1996 BPR 4 Hours of Silverstone

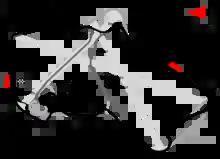
Map of the Silverstone Circuit (1996)

The 1996 BPR 4 Hours of Silverstone was the fourth race of the 1996 BPR Global GT Series. It was run at the Silverstone Circuit on 12 May 1996. The race was also appointed the British Empire Trophy.